Battle of Sharon

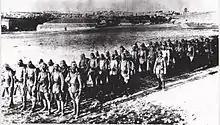
Ottoman infantry column c1917 many wearing Keffiyehs

By August 1918, the Yildirim Army Group's 40,598 front line infantrymen were organised into twelve divisions. They were deployed on a long front line armed with 19,819 rifles, 273 light and 696 heavy machine guns. The high number of machine guns reflected the Ottoman Army's new tables of organization, and the high machine gun component of the German Asia Corps.